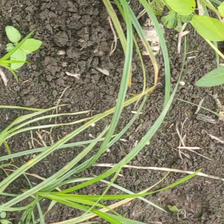
Weed species: Lavhala_(Cyperus_Rotundus)